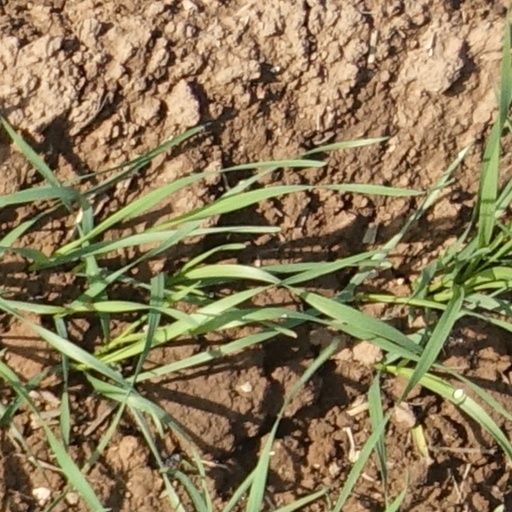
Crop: wheat